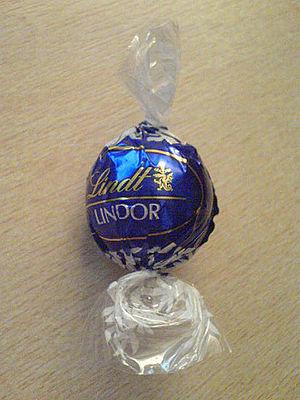
Lindt & Sprüngli AG est un fabricant de chocolat ayant son siège social à Kilchberg dans le canton de Zurich en Suisse.